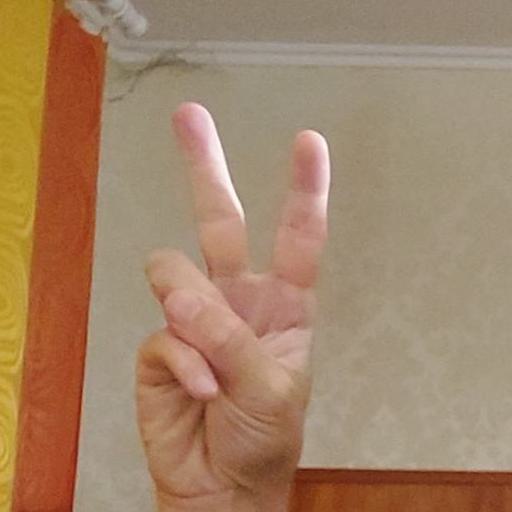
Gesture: peace